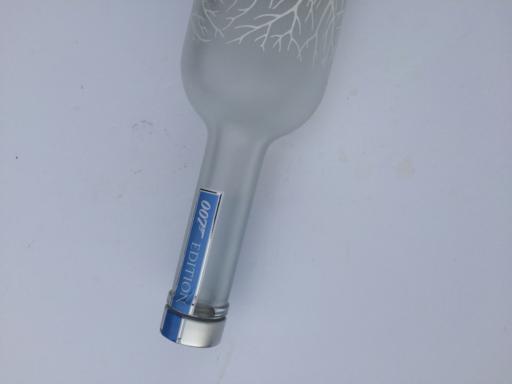
Label: glass